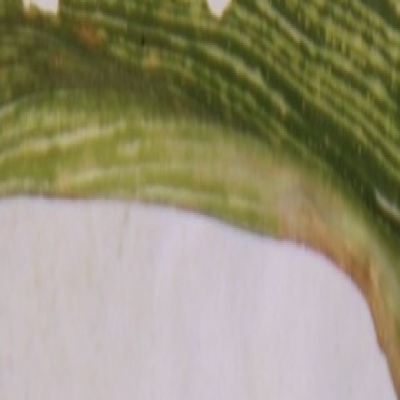
Label: Corn_(Maize)___Maize_Streak_Virus